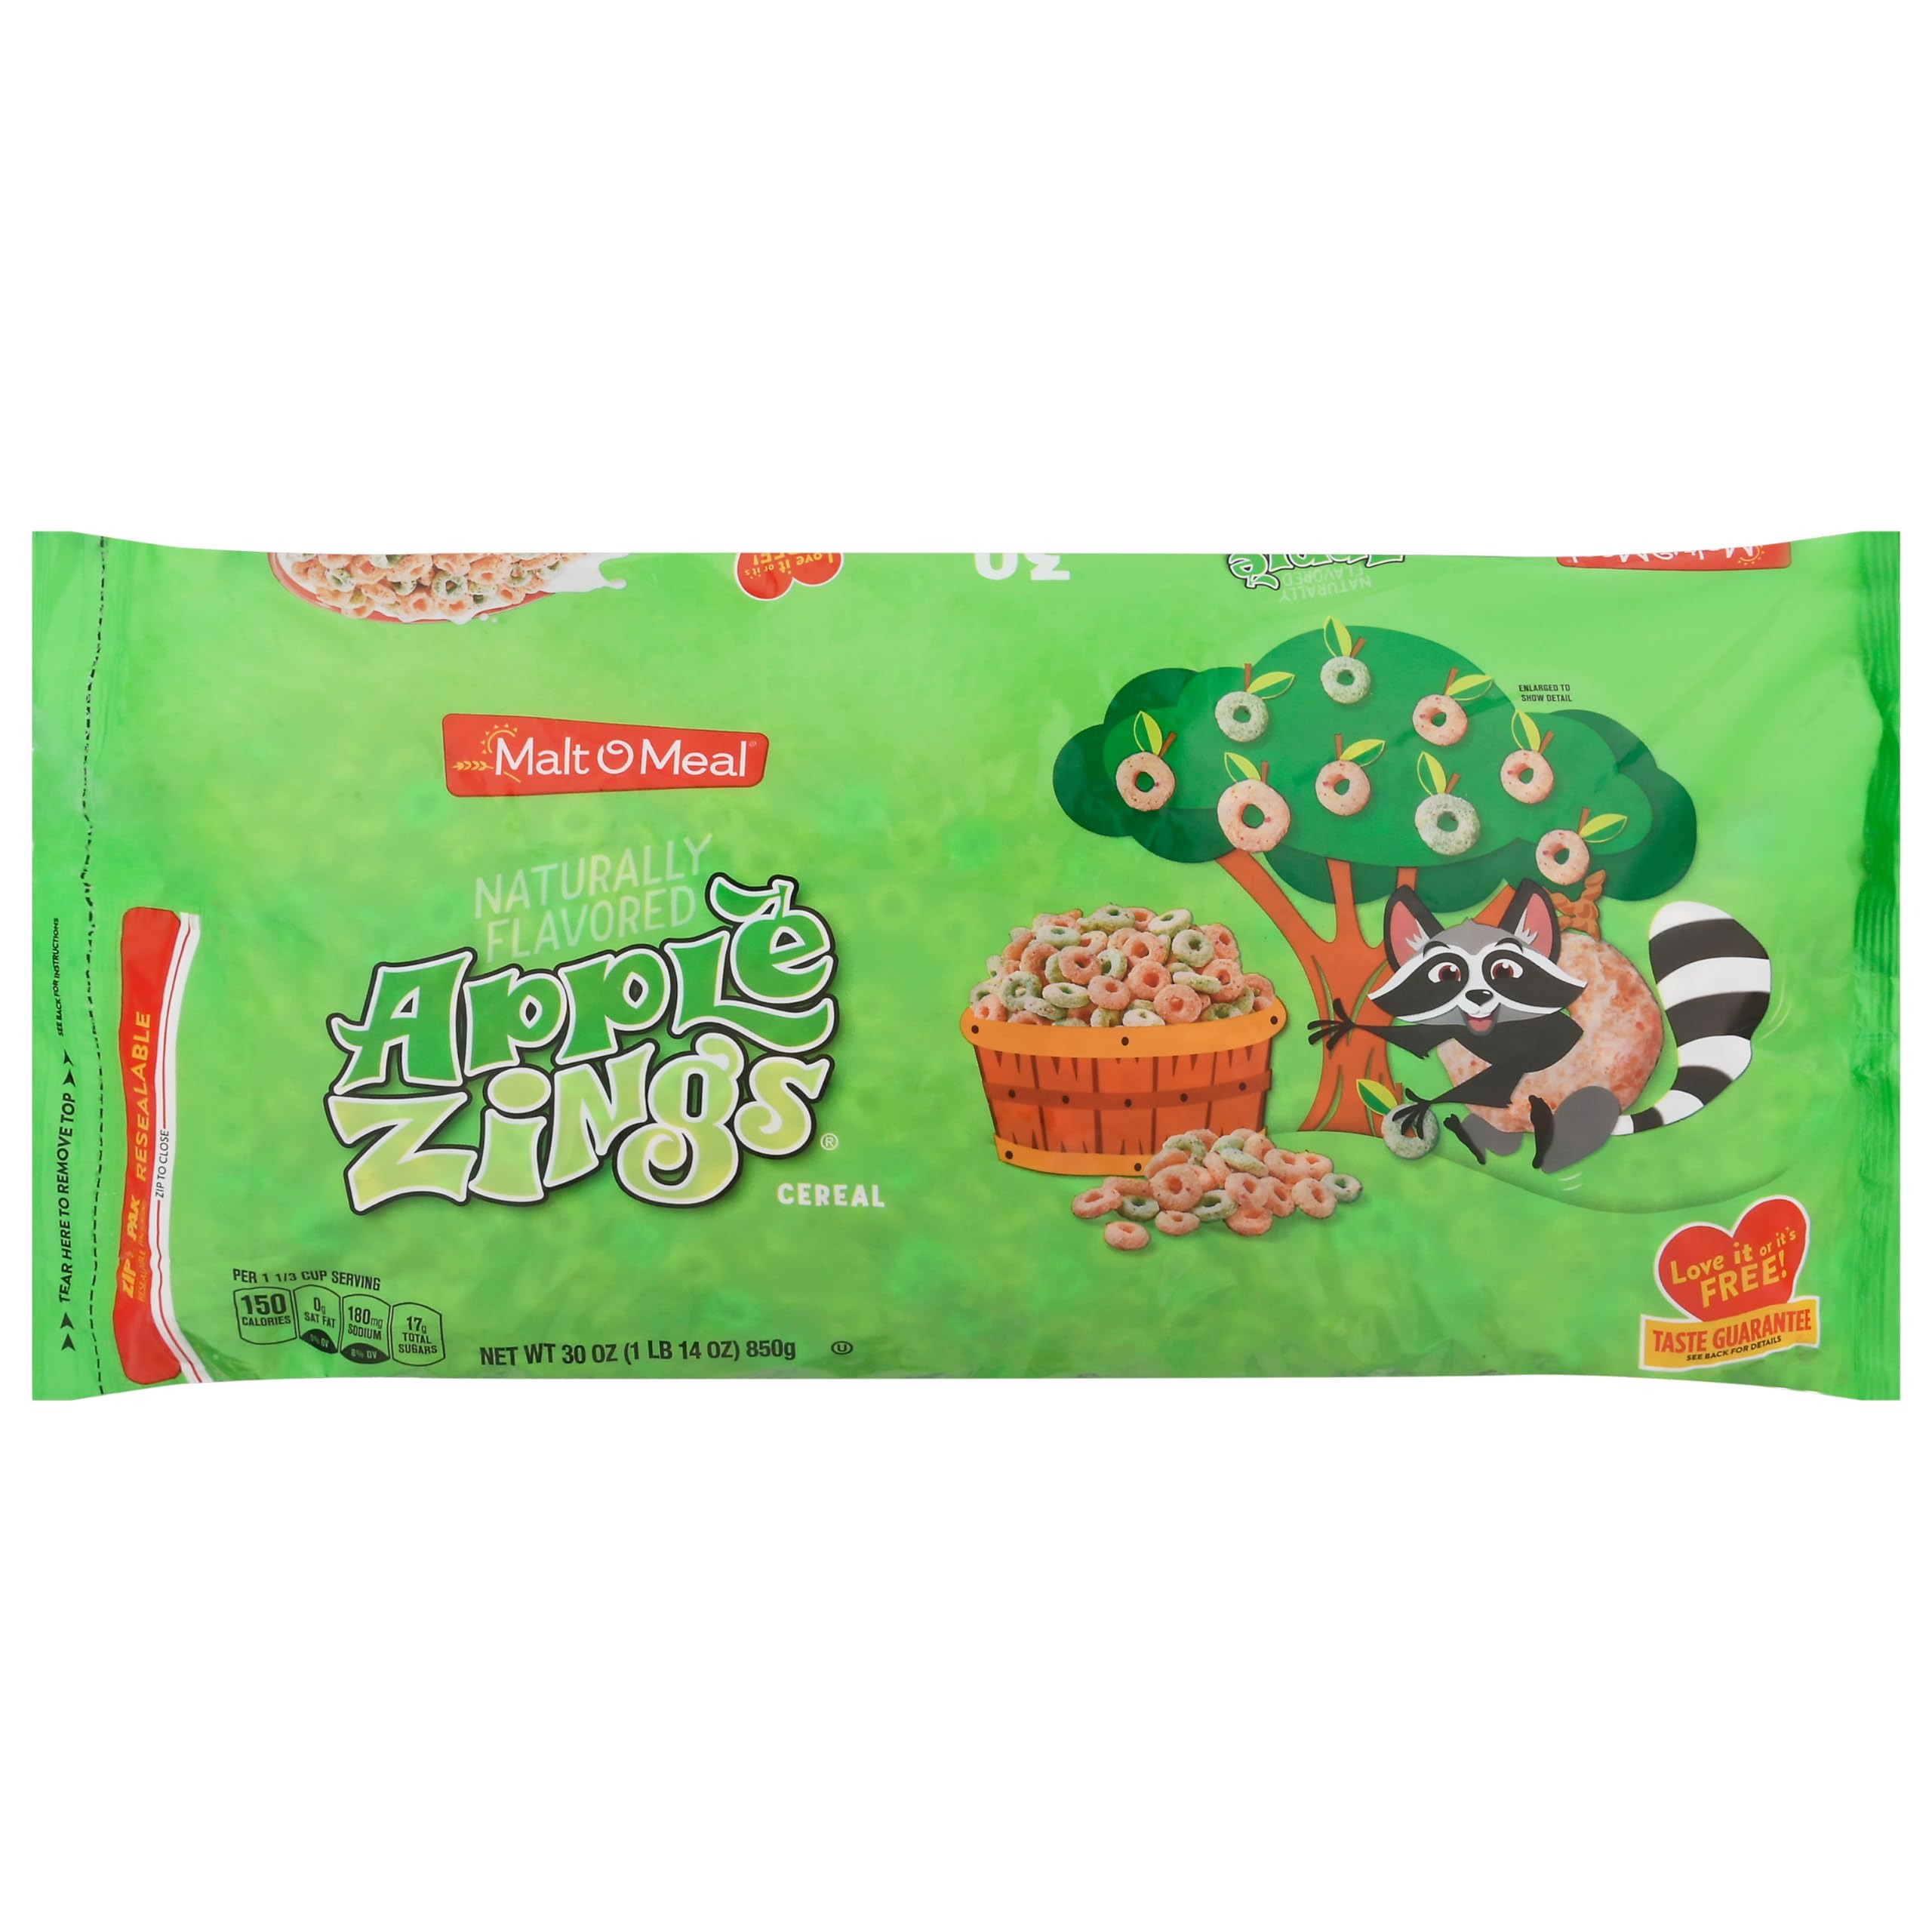
Item Name: Malt-O-Meal, Apple Zings Cereal, 30 Ounce
Product Description: Breakfast Cereals
Value: 30.0
Unit: Fl Oz

Price: 5.48